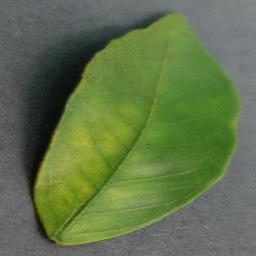
Label: Orange___Haunglongbing_(Citrus_greening)